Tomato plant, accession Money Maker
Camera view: tilt-top (135 deg); turntable rotation: 210 degrees
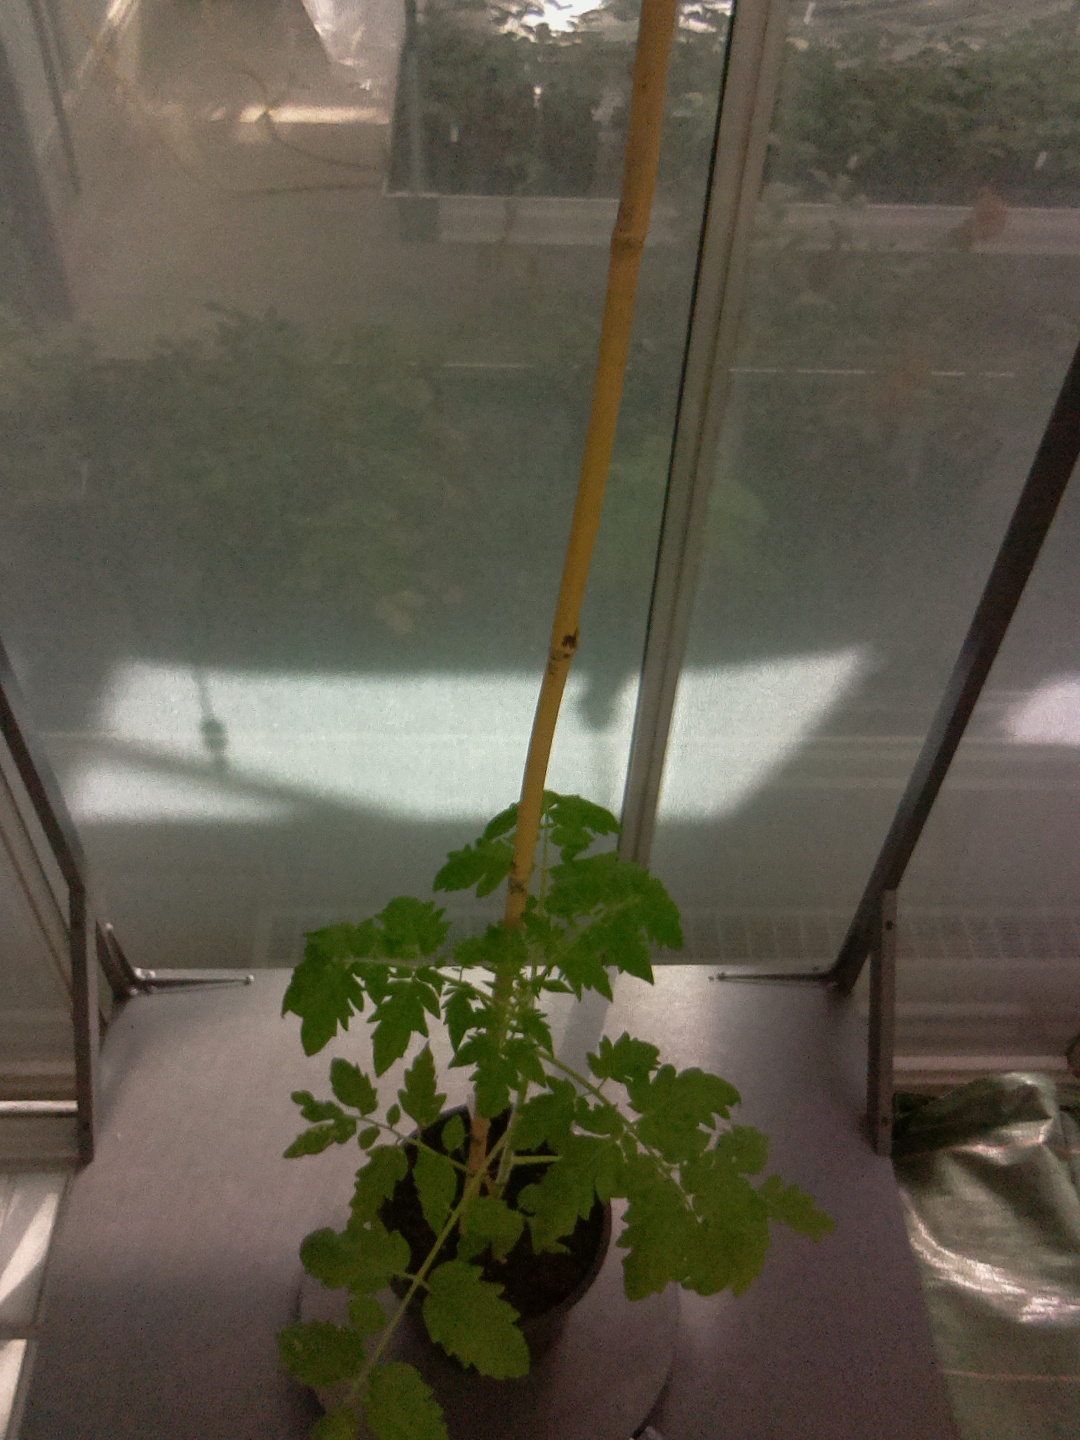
BBCH growth stage 14: 8 of true leaves visible